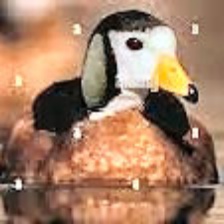
Species: AFRICAN PYGMY GOOSE
Scientific name: NETTAPUS AURITUS
ImageNet parent category: goose